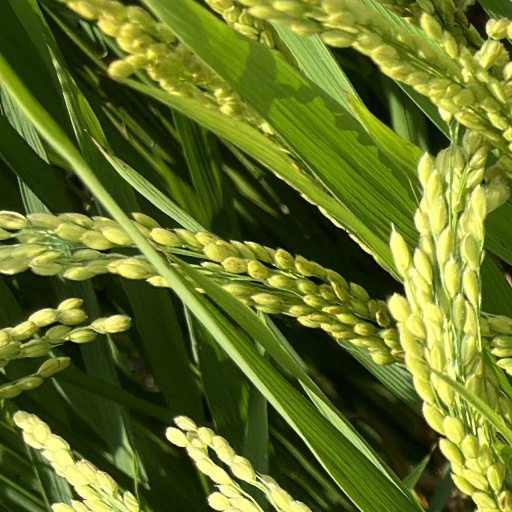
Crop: rice